Sky position (RA, Dec in degrees): 120.991, 20.809
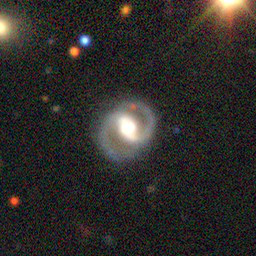
Galaxy morphology: Barred Spiral Galaxies